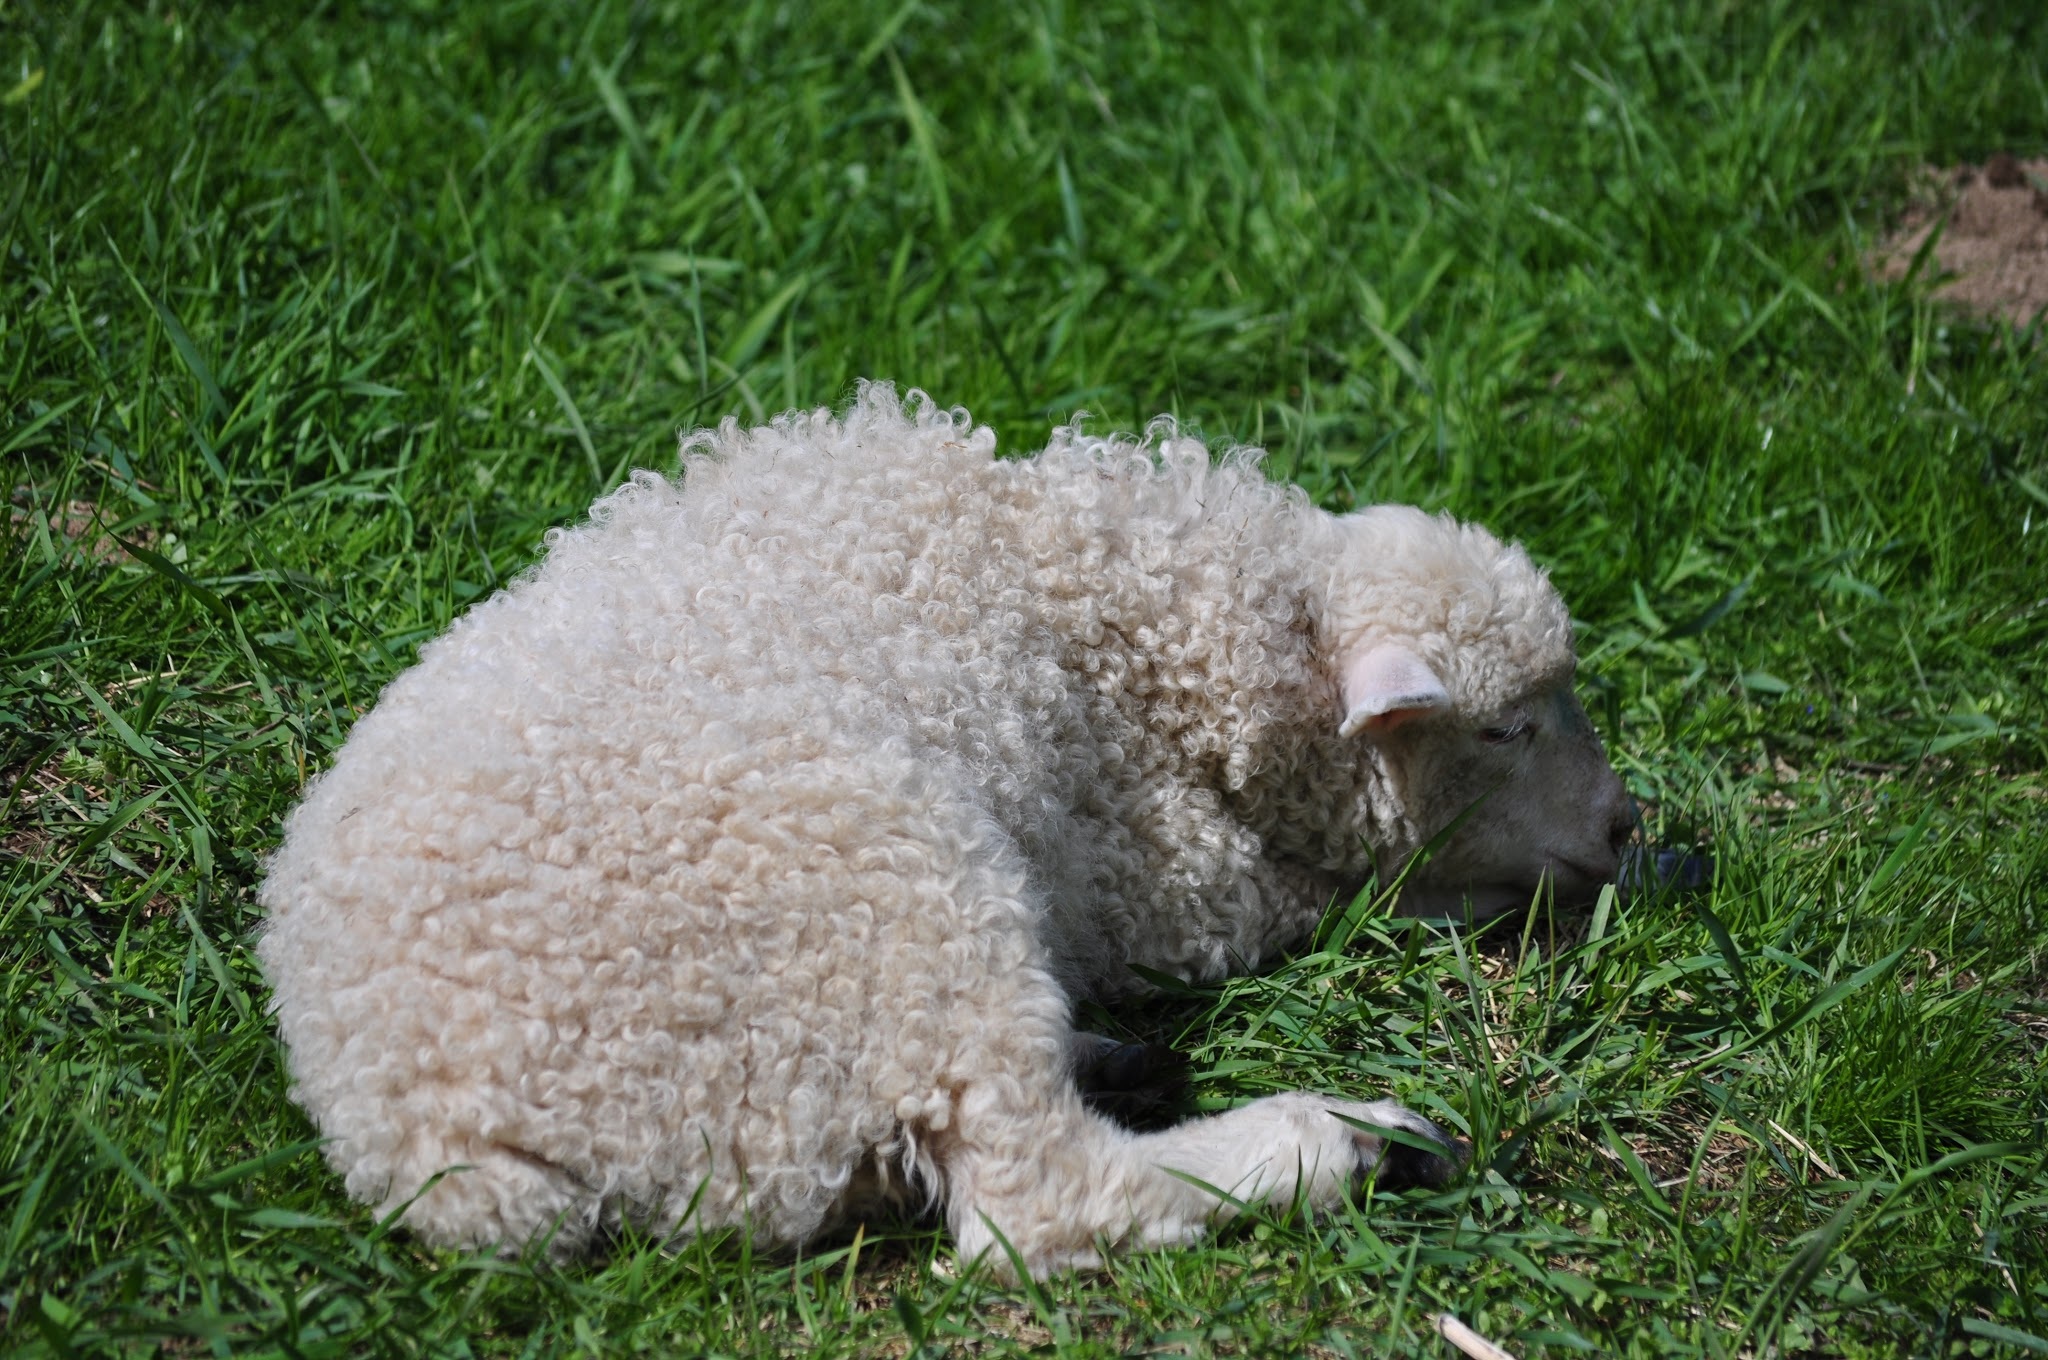
nature, grass, puppy, dog, animal, sheep, mammal, fauna, poodle, vertebrate, sheeps, small sheep, dog like mammal, lagotto romagnolo